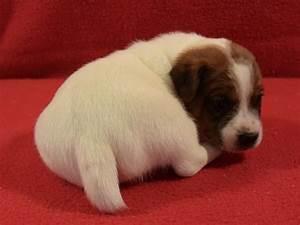
dog